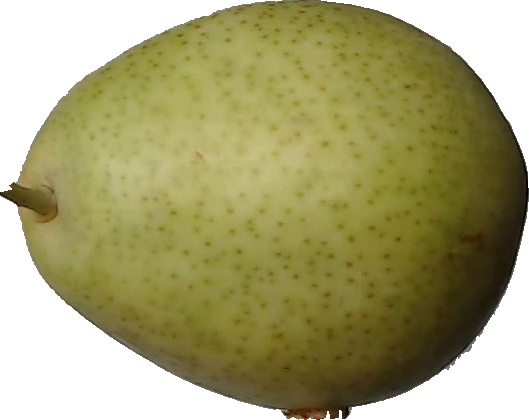
Label: pear_1